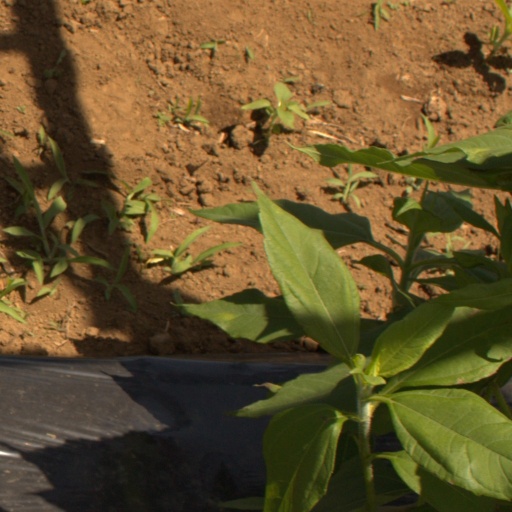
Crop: Jerusalem artichoke